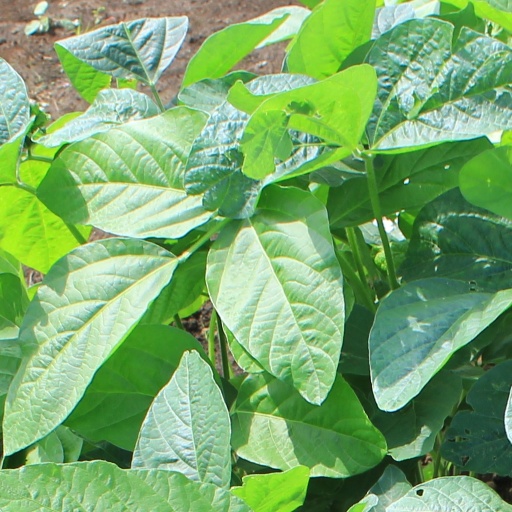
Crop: soybean